Tom Swift and His Sky Racer

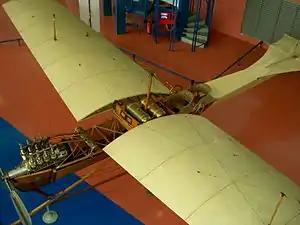
1909 era monoplane similar in form to Tom's Sky Racer.

Tom's Sky Racer, known as the "Humming-Bird", is a two-seater monoplane, like his previous monoplane the "Butterfly". However, the Sky Racer, is smaller and faster — making it ideal for air racing. It uses a single gasoline, air-cooled engine, which can attain air speeds of well over 100 mph with a minimum thrust of 1000 lbs at 2000rpm. Tom also invented an automated stabilizing unit which allowed the Sky Racer to handle adverse weather conditions without loss of control. The Sky Racer's design was compared to that of the Blériot XI and the Antoinette VII, however its wings were patterned after that of the hummingbird, rather than standard rectangular wings.